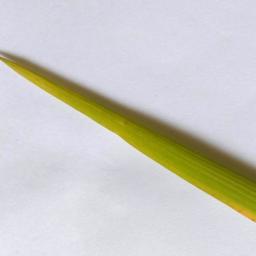
Label: Rice___Healthy